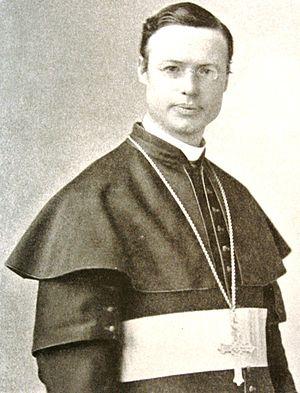
Michael Augustine Corrigan, né le 13 août 1839 à Newark et mort le 5 mai 1902 à New York, est un prélat américain qui servit comme troisième archevêque de New York de 1885 à sa mort et qui marqua son époque. Sa devise était Dominus petra mea.